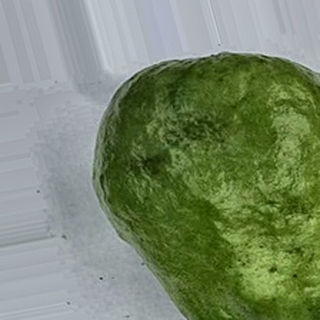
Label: healthy_guava